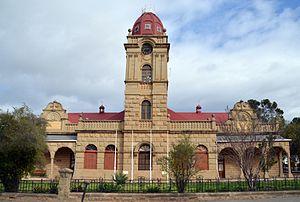
Oudtshoorn est une ville d'Afrique du Sud, siège de la municipalité locale homonyme, située dans la province du Cap-Occidental à 350 km à l'est de la ville du Cap.